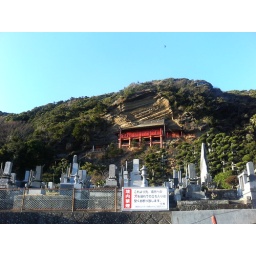
No dogs in the cemetary, the sign explains--for obvious reasons.